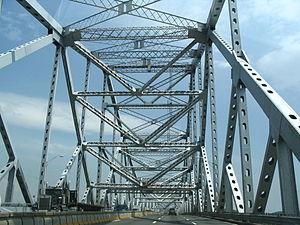
Tappan Zee Bridge sur l'Hudson River. (Etat de New-York - USA)
Le pont Tappan Zee est un pont sur l'Hudson.